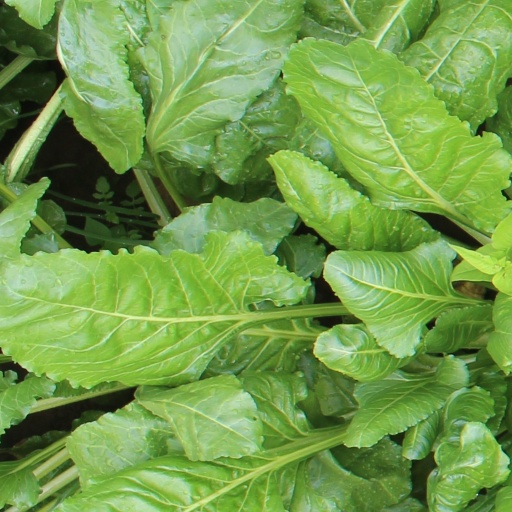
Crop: sugar beet